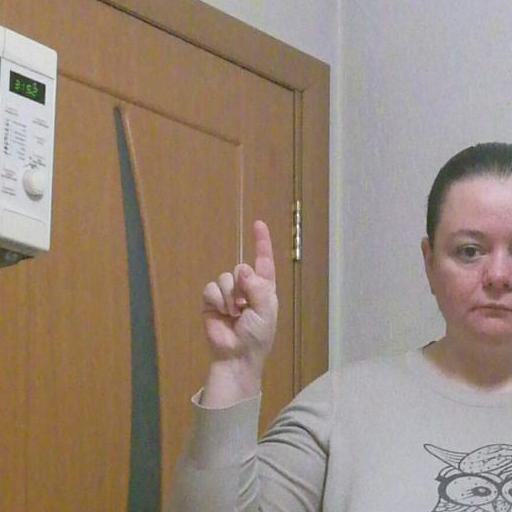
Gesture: one